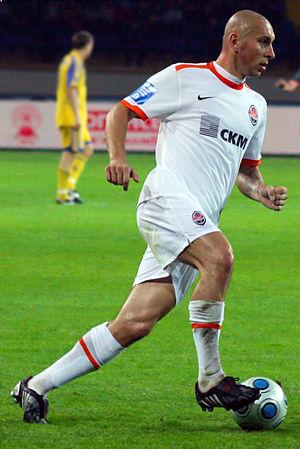
Mariusz Lewandowski, né le 18 mai 1979 à Legnica, est un footballeur polonais. Il occupe le poste de milieu récupérateur.